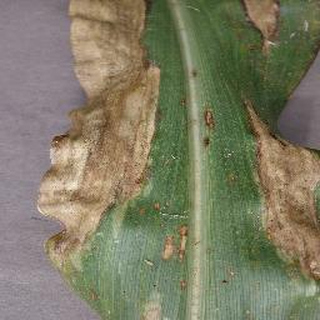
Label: corn_northern_leaf_blight